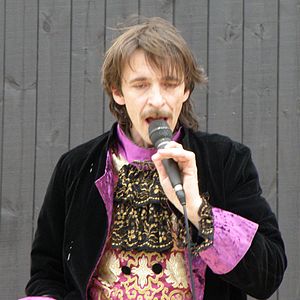
Johan Dalsgaard
Johan Dalsgaard optræder til Jóansøka i Tvøroyri 2011.
Johan Dalsgaard eller Johan í Kollafirði er en færøsk entertainer og joker og forhenværende politiker, der bor på bondegården Stjernekilde Havndrup i Ringe på Fyn i Danmark. Fra 2010 til 2013 boede han ved Vágur på Suðuroy på en nedlagt bondegård i Fámara, som blev meget omtalt i færøske medier.